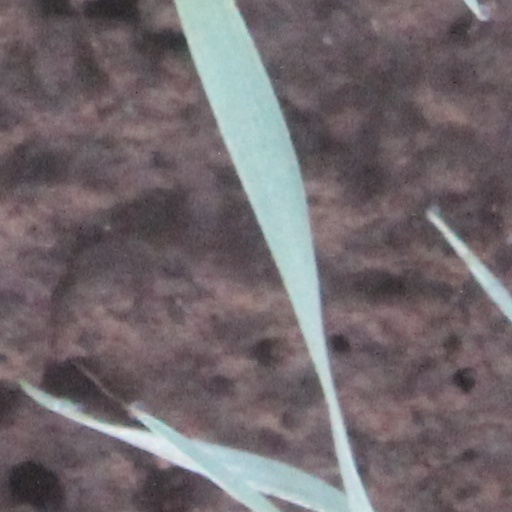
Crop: wheat